NHIndustries NH90

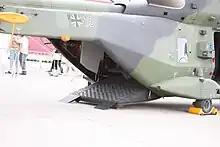
The lowered rear cargo ramp of a German Army NH90. The NH90 TTH can be produced with a rear ramp, one difference with the standard Frigate model.

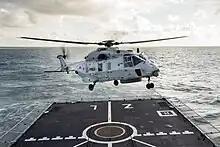
Dutch NH90 NFH coming in for a landing on a ship in 2016

In late 2006, the German Army, the first customer to receive production aircraft, accepted delivery of its first NH90 TTH. In April 2010, the Royal Netherlands Navy was the first customer to receive the navalised NH90 NFH variant. In June 2014, the consortium announced that it had completed delivery of the 200th NH90; at that point, the backlog of orders was reported as reaching out to 2020. In order to alleviate delays and reduce the complexity of manufacturing a large number of NH90 variants, NHIndustries (NHI) proposed the adoption of a simplified baseline airframe which could be configured to the individual customer's requirements. Between 2004 and 2016, the production lead times for the NH90 had reduced from 18 months to 7.5 months.